Billière

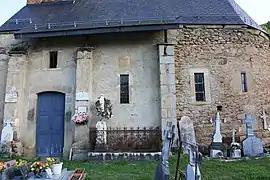
The church in Billière

Billière is a commune in the Haute-Garonne department in southwestern France.